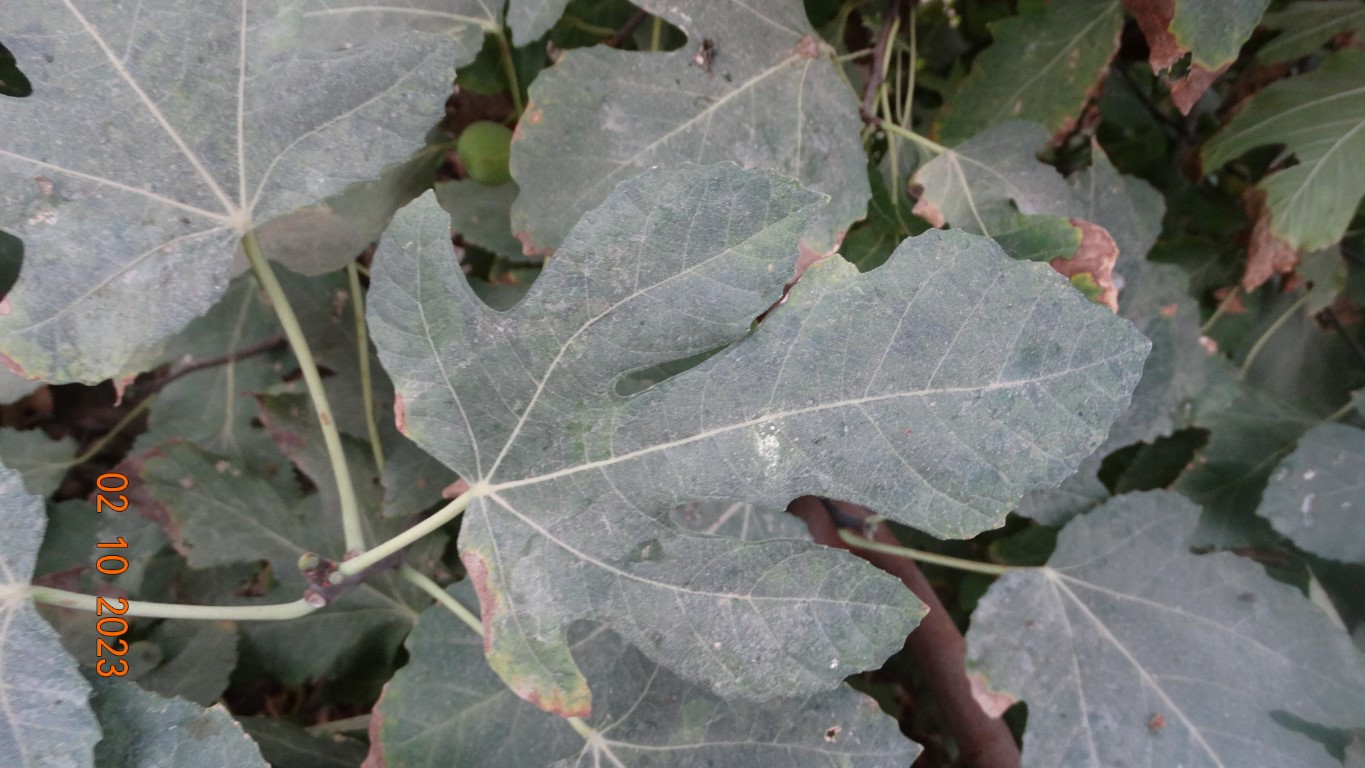
Label: healthy